Plates Coutures

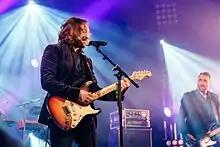
Tristan Nihouarn and Éric Digaire back on stage in February 2017.

The album's recording began in secret as the members began working on the project one year before announcing the group's reformation. A new guitarist joined the band, Emmanuel Baroux, who collaborated with Axel Bauer and Astonvilla.